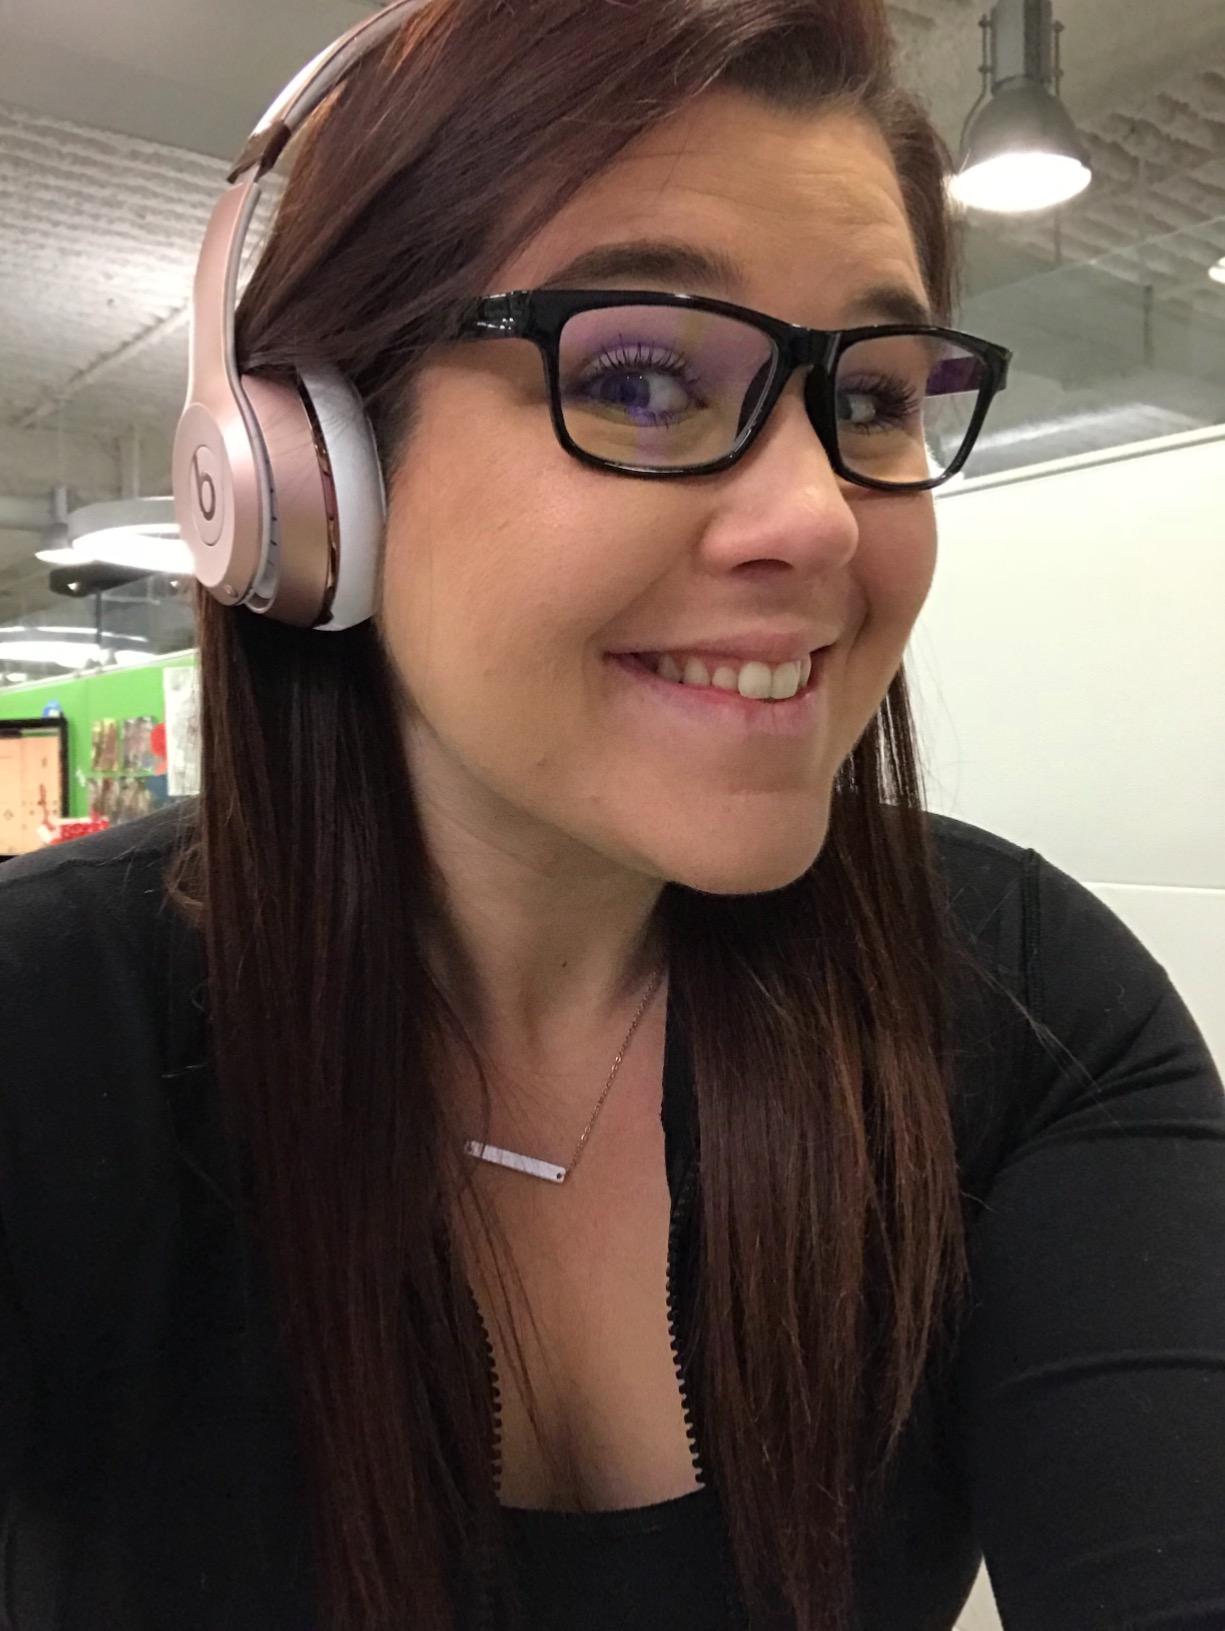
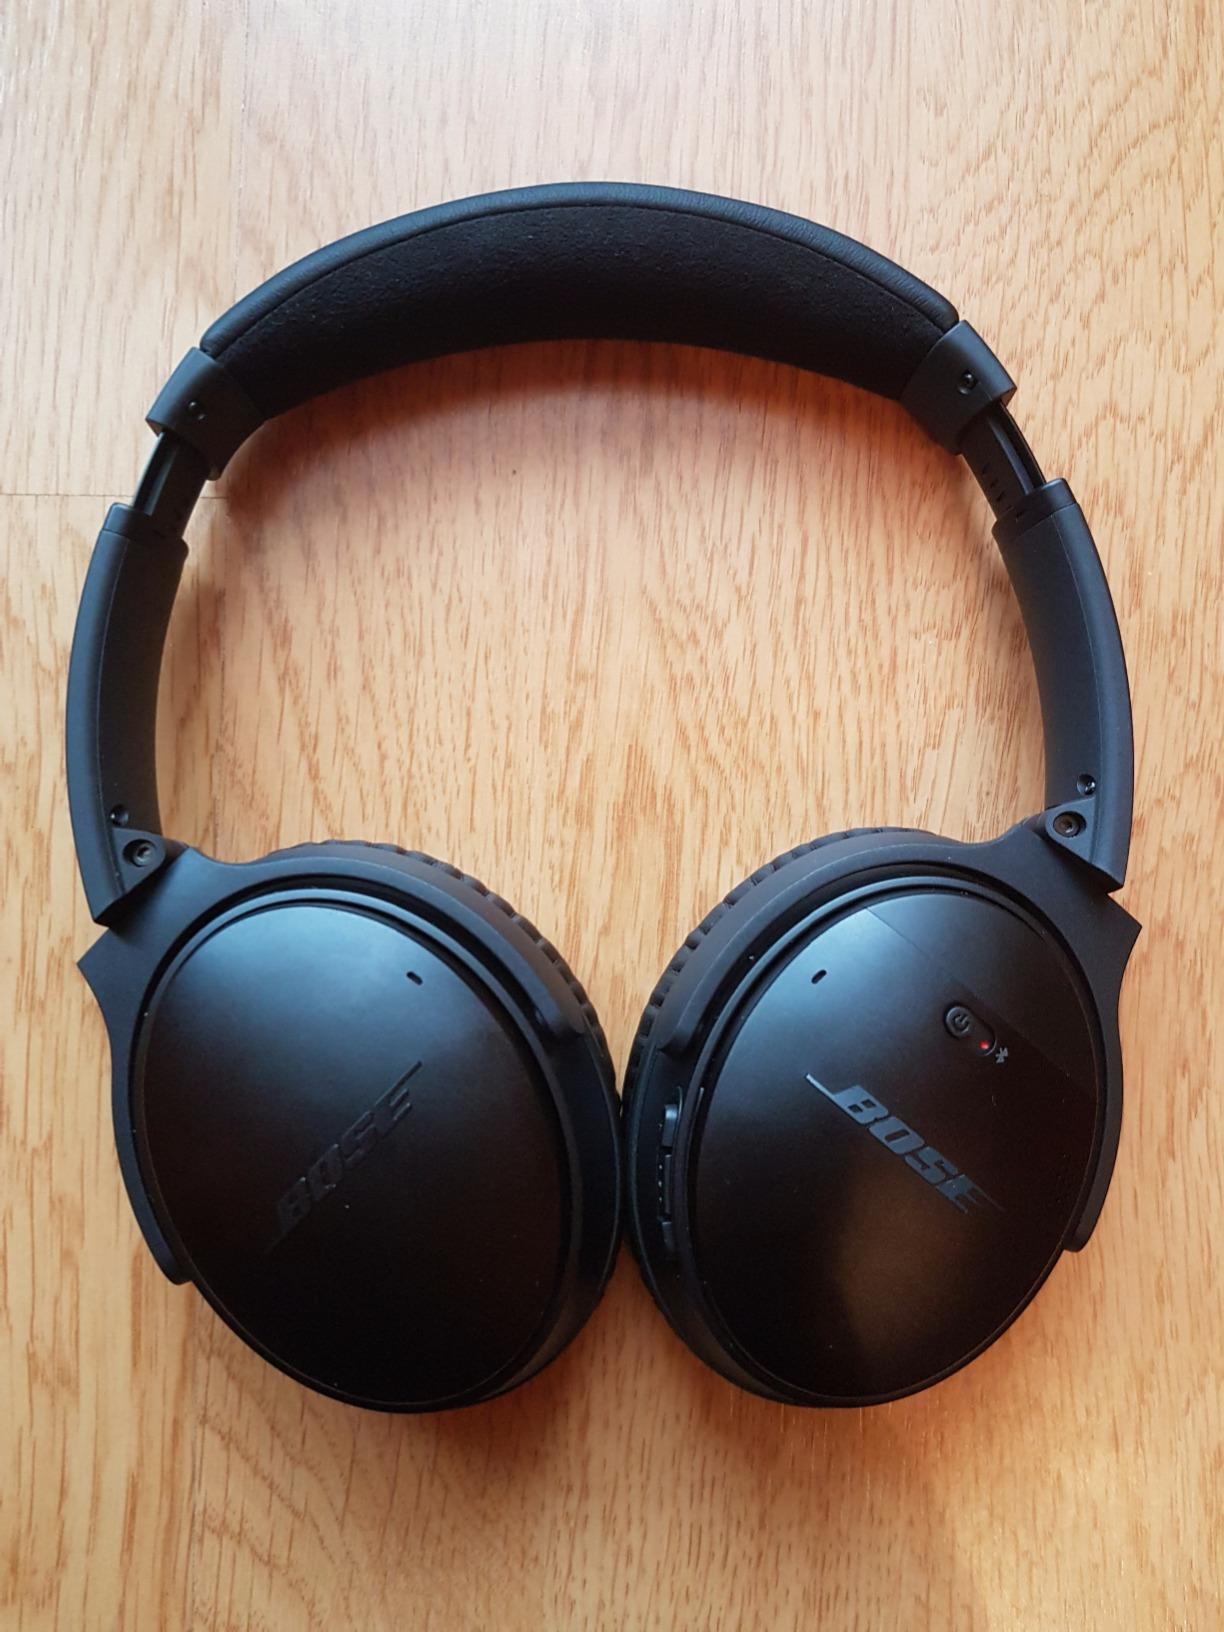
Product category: headphones
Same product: no